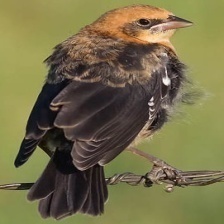
Species: YELLOW HEADED BLACKBIRD
Scientific name: XANTHOCEPHALUS